When the Wind Blows (1930 film)

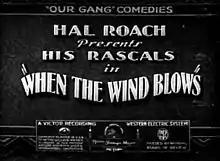

When the Wind Blows is a 1930 "Our Gang" short comedy film directed by James W. Horne. It was the 97th "Our Gang" short to be released.